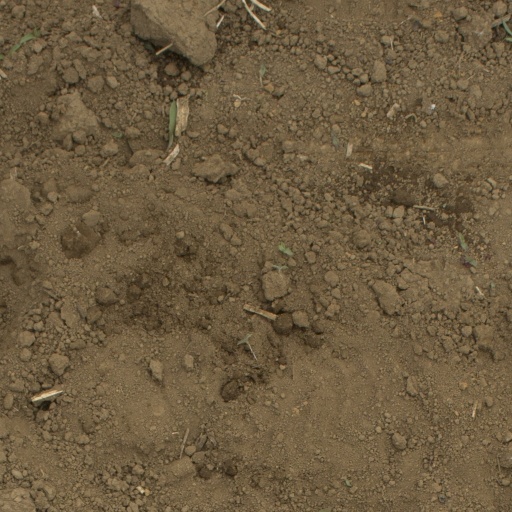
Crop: Jerusalem artichoke